Papinian

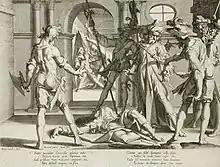
Willem Swanenburgh, after Joachim Anthonisz Wtewael, "Beheading of the Roman Judge Papinian", 1606

Sharing in the governorship of the Roman Empire with Geta proved unsatisfactory for Caracalla, who decided at some time to usurp his brother. Papinian, trying to keep peace between the brothers, only proved to encourage the hatred of Caracalla, who ordered Papinian to be beheaded (Spartianus, "Caracalla"), and his body dragged through the streets of Rome. His death followed the 212 CE fratricide of Geta, amongst the general slaughter of his friends and those perceived associated with him, according to one source estimated as 20,000 persons.